2023 Michigan Panthers season

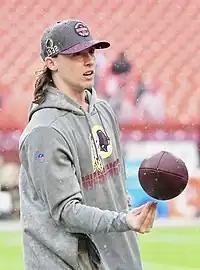
Wide receiver Trey Quinn led the Panthers in receiving, catching 5 passes for 61 yards and a touchdown.

In Week 3, the Panthers hosted their home opener against New Jersey Generals. To open the scoring, the Panthers drove 30 yards for Cole Murphy to kick a 45-yard field goal, which he made to put the Panthers up 3–0. The Generals responded with a 4 play drive that ended with a 51-yard pass from De'Andre Johnson to Darius Victor, which put the General ahead 7–3. The Panthers punted on their next possession, and the Generals wasted no time, with quarterback Johnson rushing 71 yards to set up the 9-yard rushing touchdown from Johnson to extend the Generals lead to 14–3. After another Panthers punt, the Generals orchestrated a 9 play, 81-yard drive ending in a 35-yard rushing touchdown from Victor on 4th & 1 to put the Generals up 21–3 going into the second quarter. After the Panthers turned the ball over on downs and the Generals punted, the Panthers orchestrated their own 9 play, 81-yard drive ending with a 28-yard pass from Carson Strong to wide receiver Trey Quinn to put the Panthers in a 10–21 deficit to end the first half.